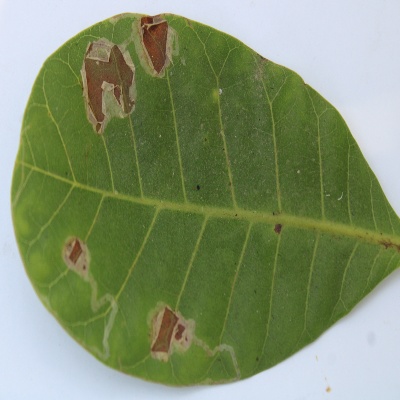
Crop: Cashew
Condition: leaf miner